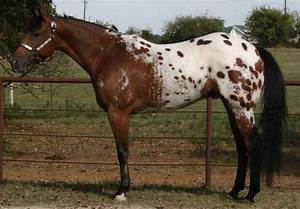
Label: horse